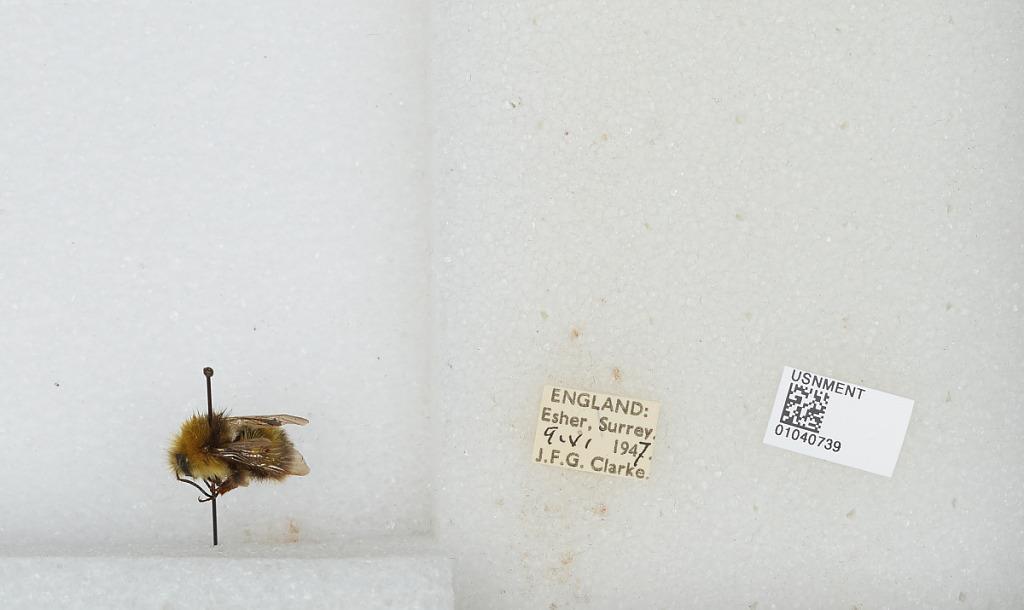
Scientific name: Bombus (Pyrobombus) pratorum (Linnaeus)
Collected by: J. Clarke
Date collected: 1947-6-9
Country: United Kingdom
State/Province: England
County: Surrey
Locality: Esher
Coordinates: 51.3691, -0.365